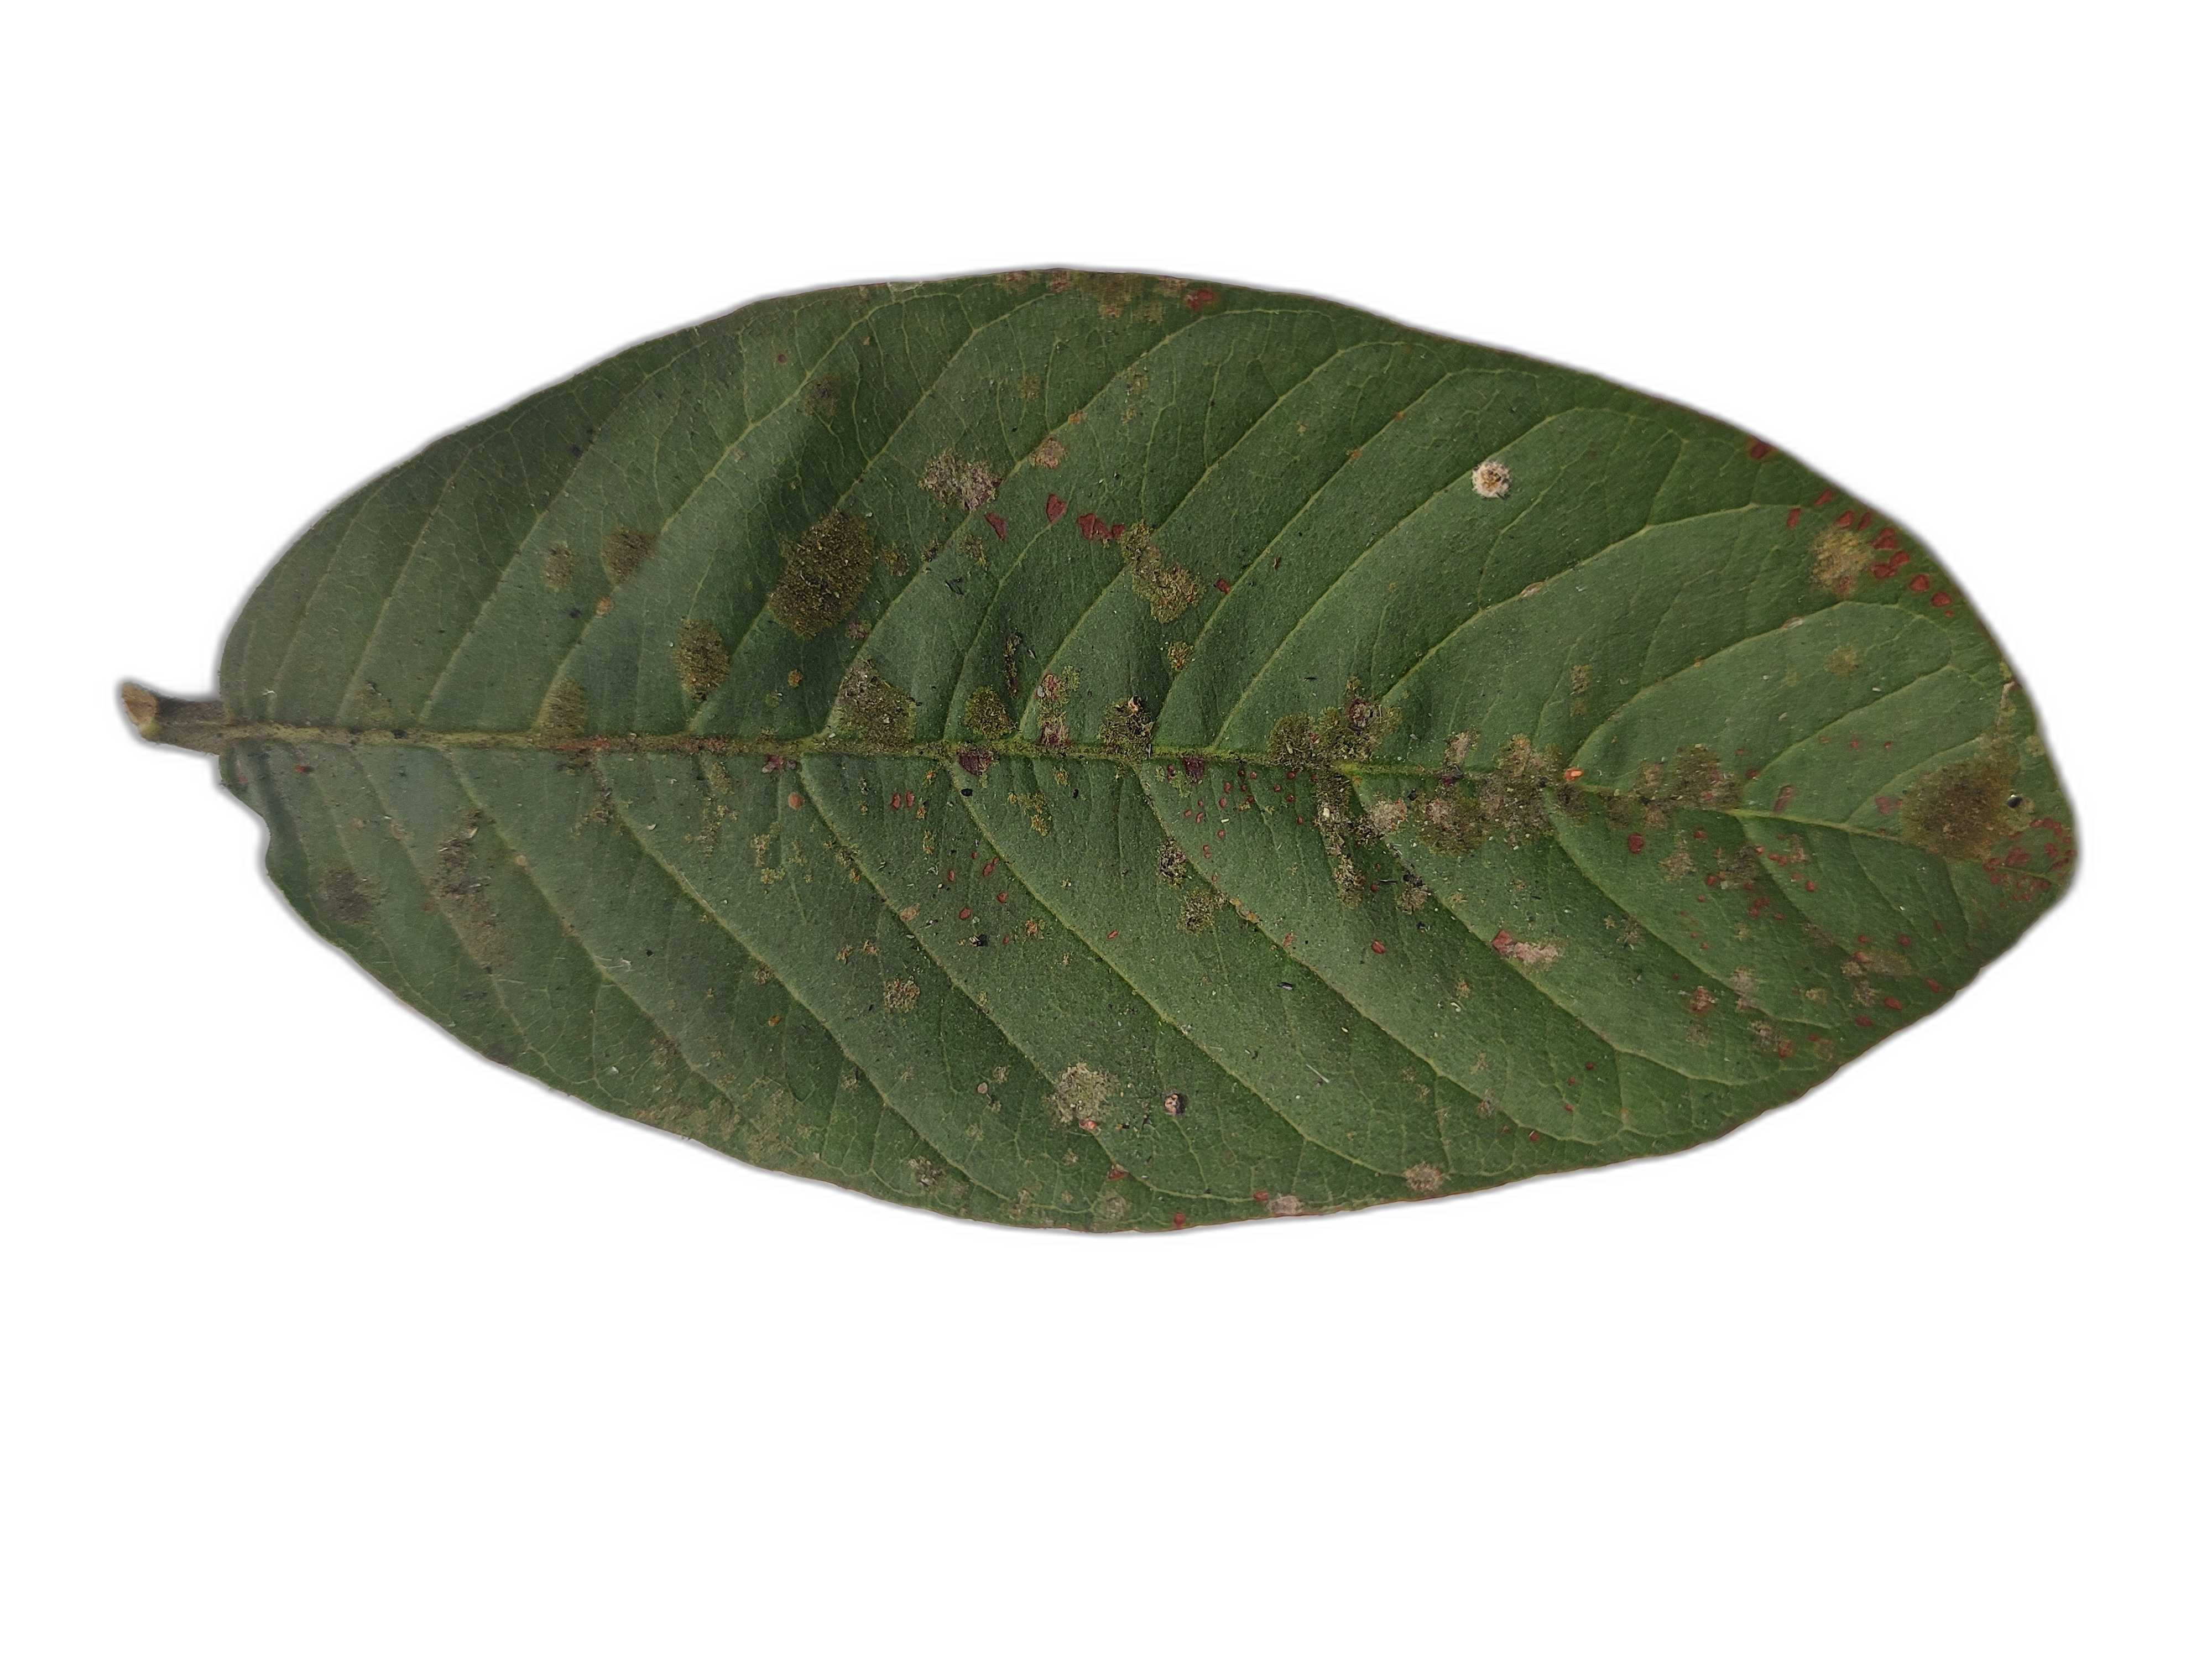
Plant part: leaf
Disease: Anthracnose